Viable system theory

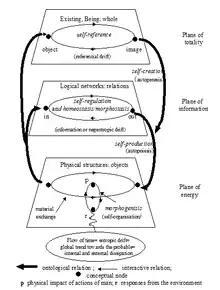
Figure 1: Explanation of the nature of a Viable Living System, adapted from Schwarz (1994)

Connected with this is an evolutionary spiral of self-organisation (adapted from Schwarz's 1997 paper), shown in Figure 2 below.